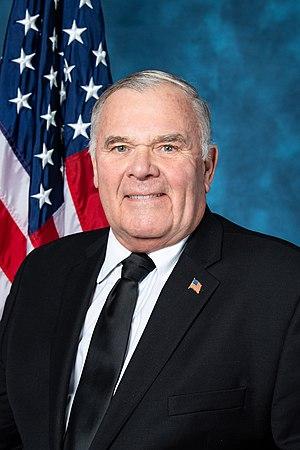
James Richard Baird, né le 4 juin 1945 à Covington aux États-Unis, est un homme d'affaires et homme politique américain, élu à la chambre des représentants des États-Unis pour la 4ᵉ circonscription congressionnelle de l'Indiana. Avant d'entrer au Congrès, Baird a été de 2010 à 2018 un membre de la Chambre des représentants de l'Indiana. Avant cela, il a également été commissaire du comté de Putnam, de 2006 à 2010. Baird est élu à la Chambre le 6 novembre 2018.